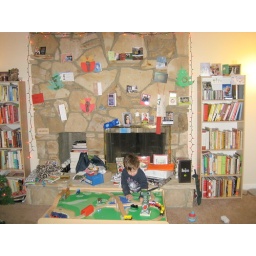
The train table will go in the playroom eventually.